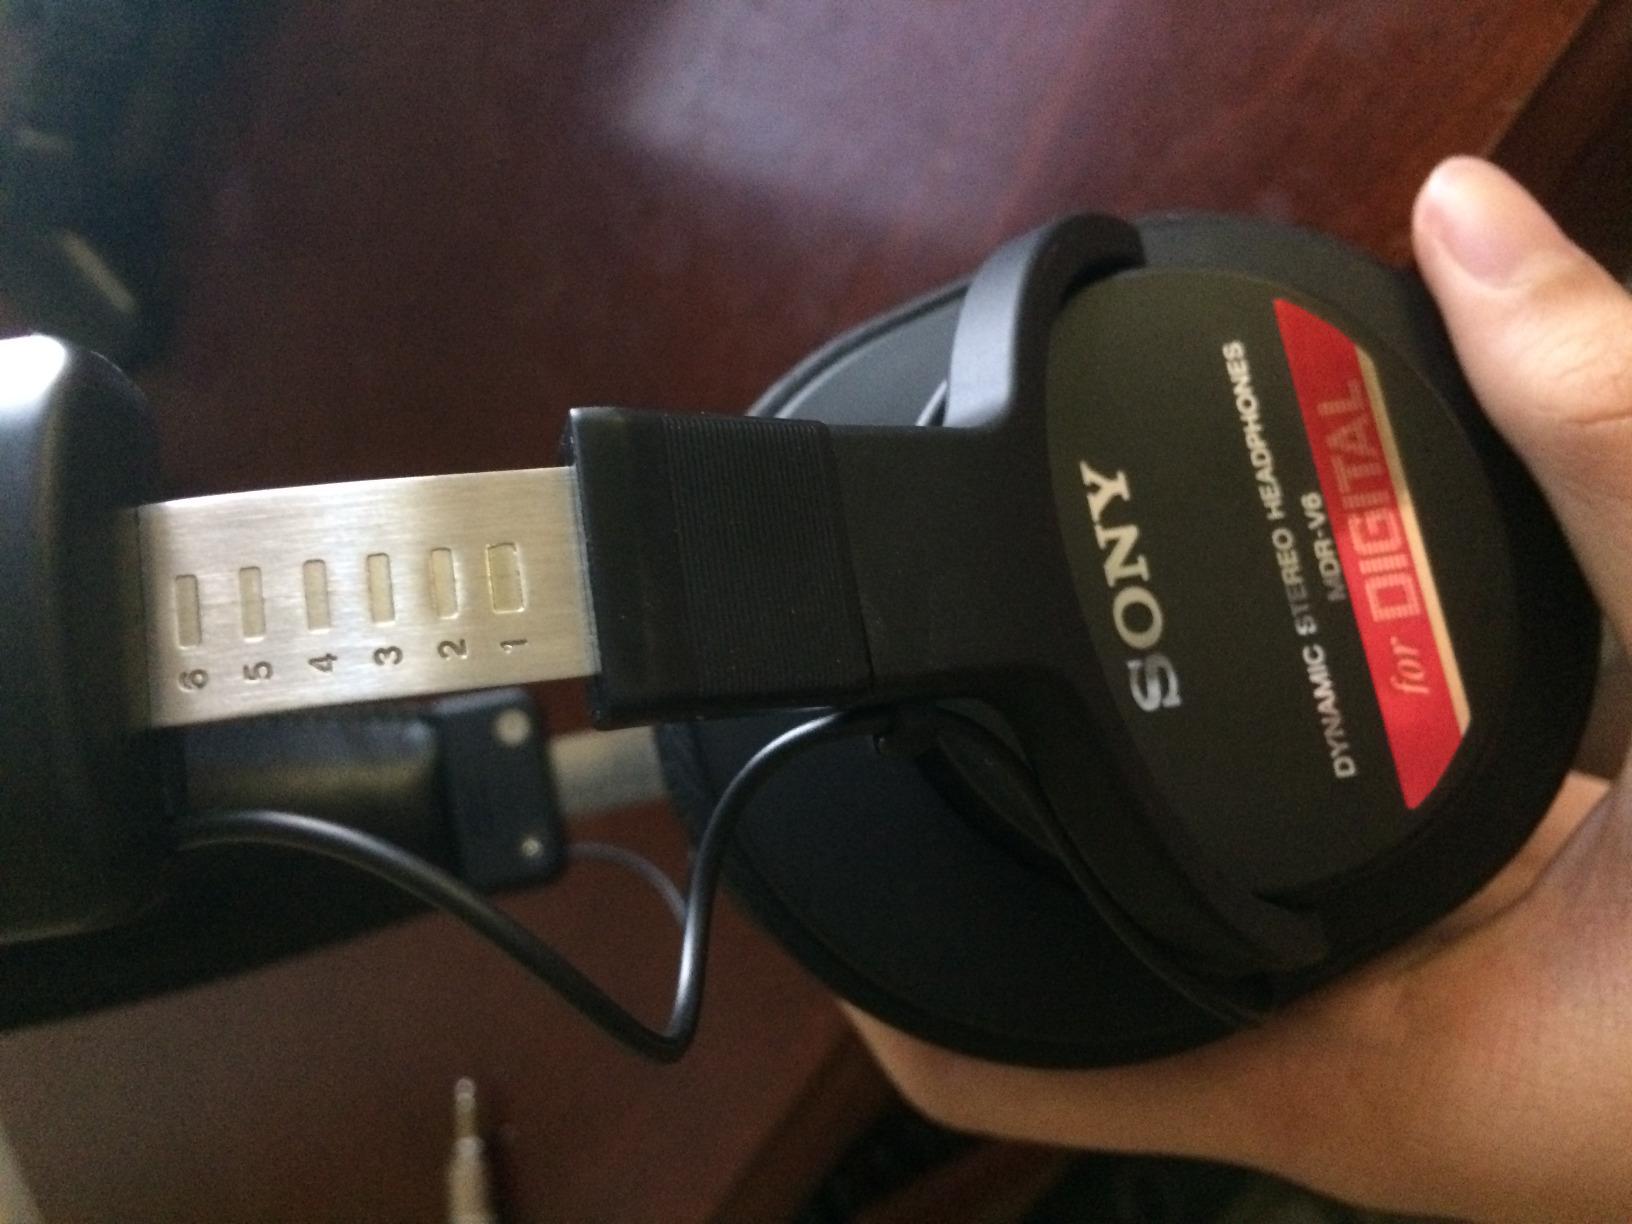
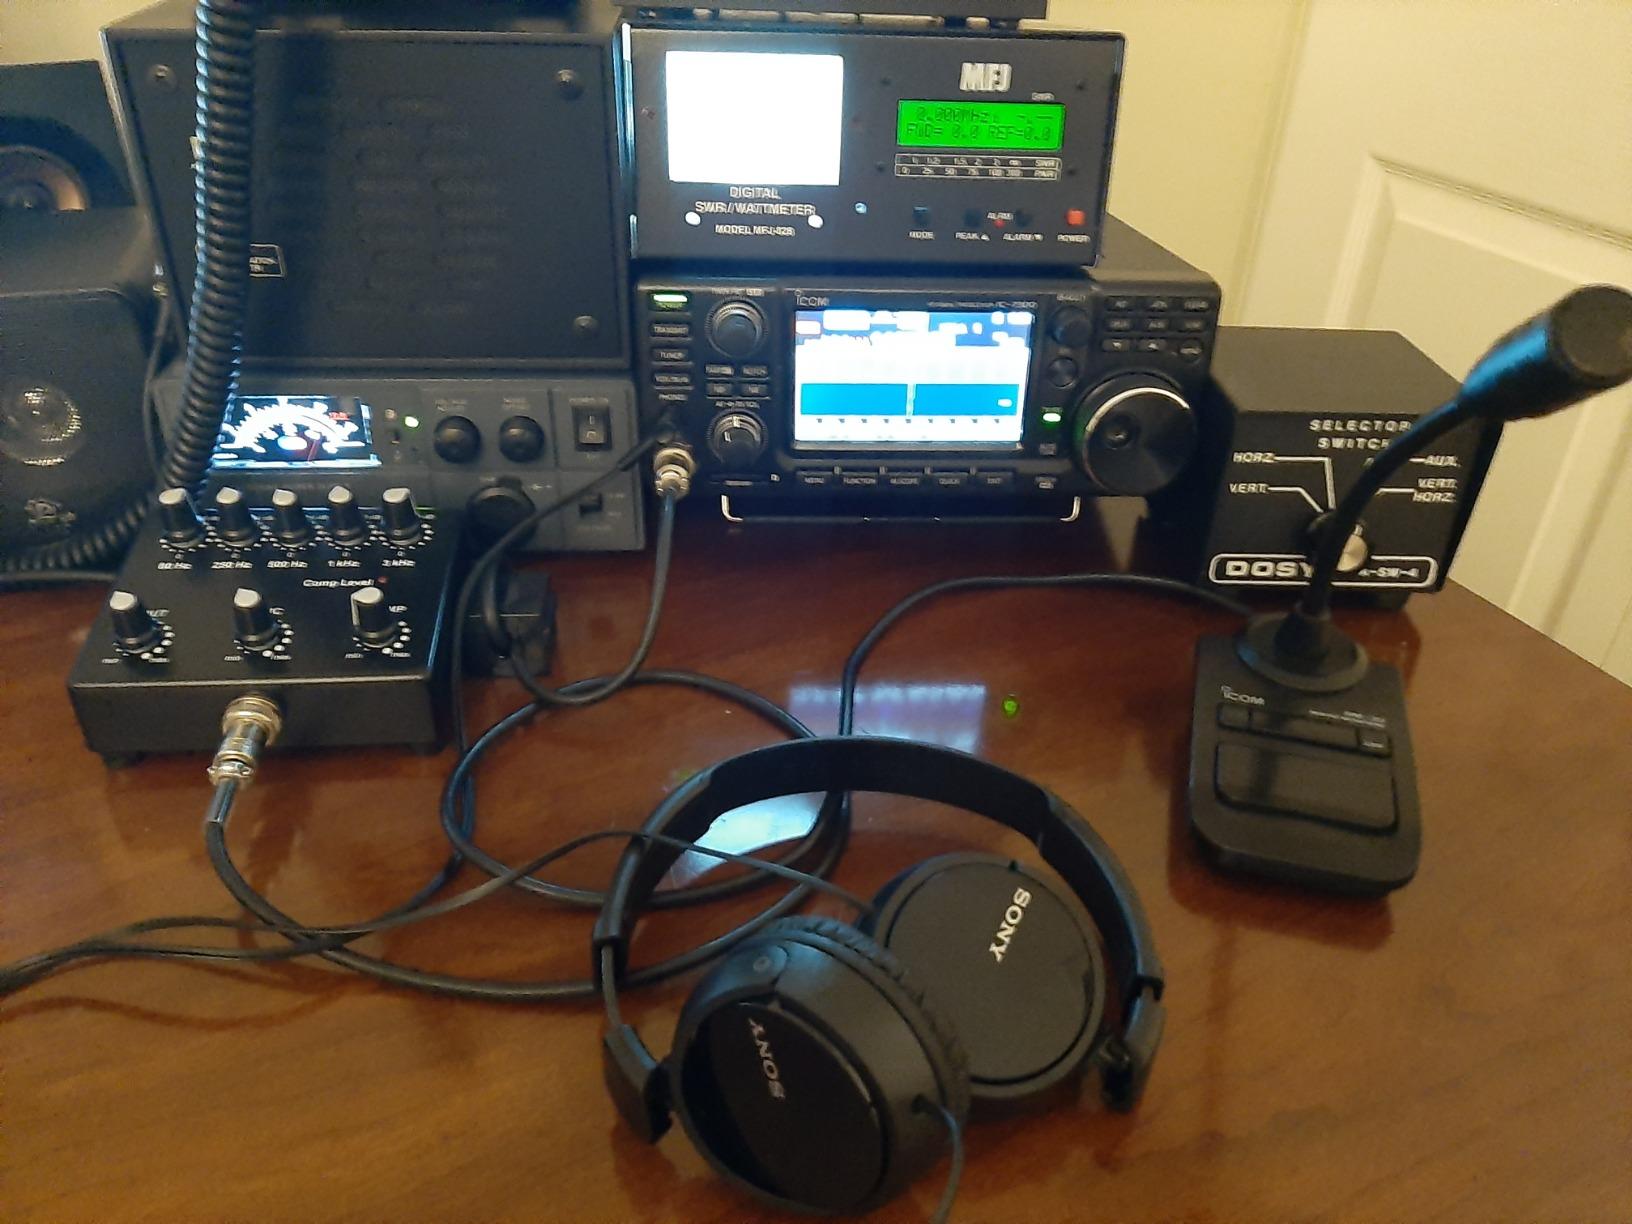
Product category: headphones
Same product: no